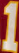
Number: 1